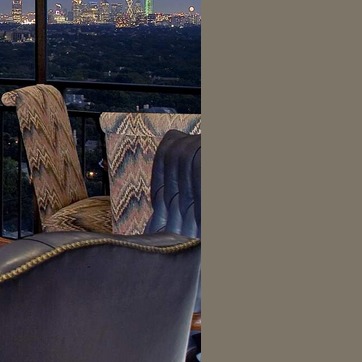
Material: leather